Robert Bird (Welsh politician)

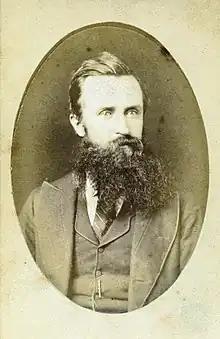
Robert Bird, mayor of Cardiff (1883–1884).

Robert Bird (13 February 1839 – 3 January 1909) was a Liberal politician and owner of a Tar Distillery, Robert Bird & Sons, in East Moors, Cardiff, Wales.